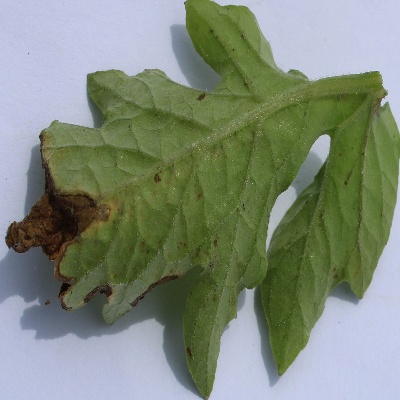
Crop: Tomato
Condition: leaf blight